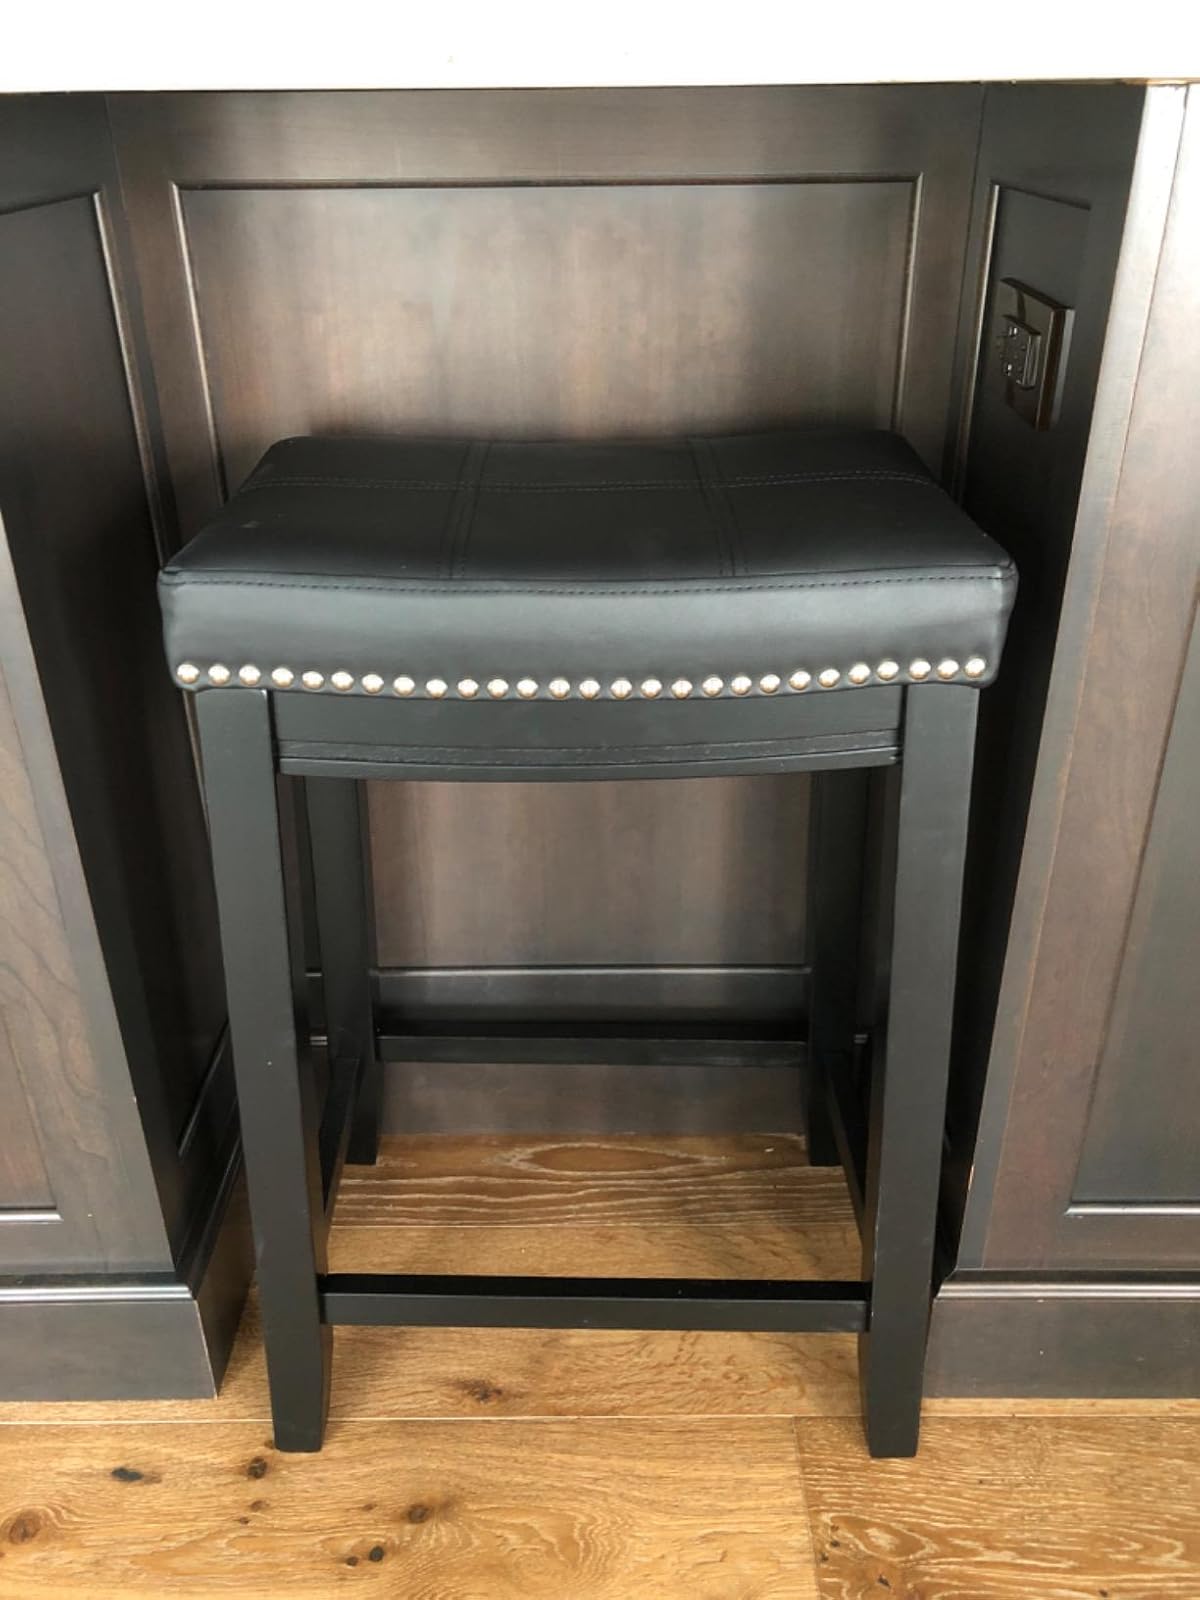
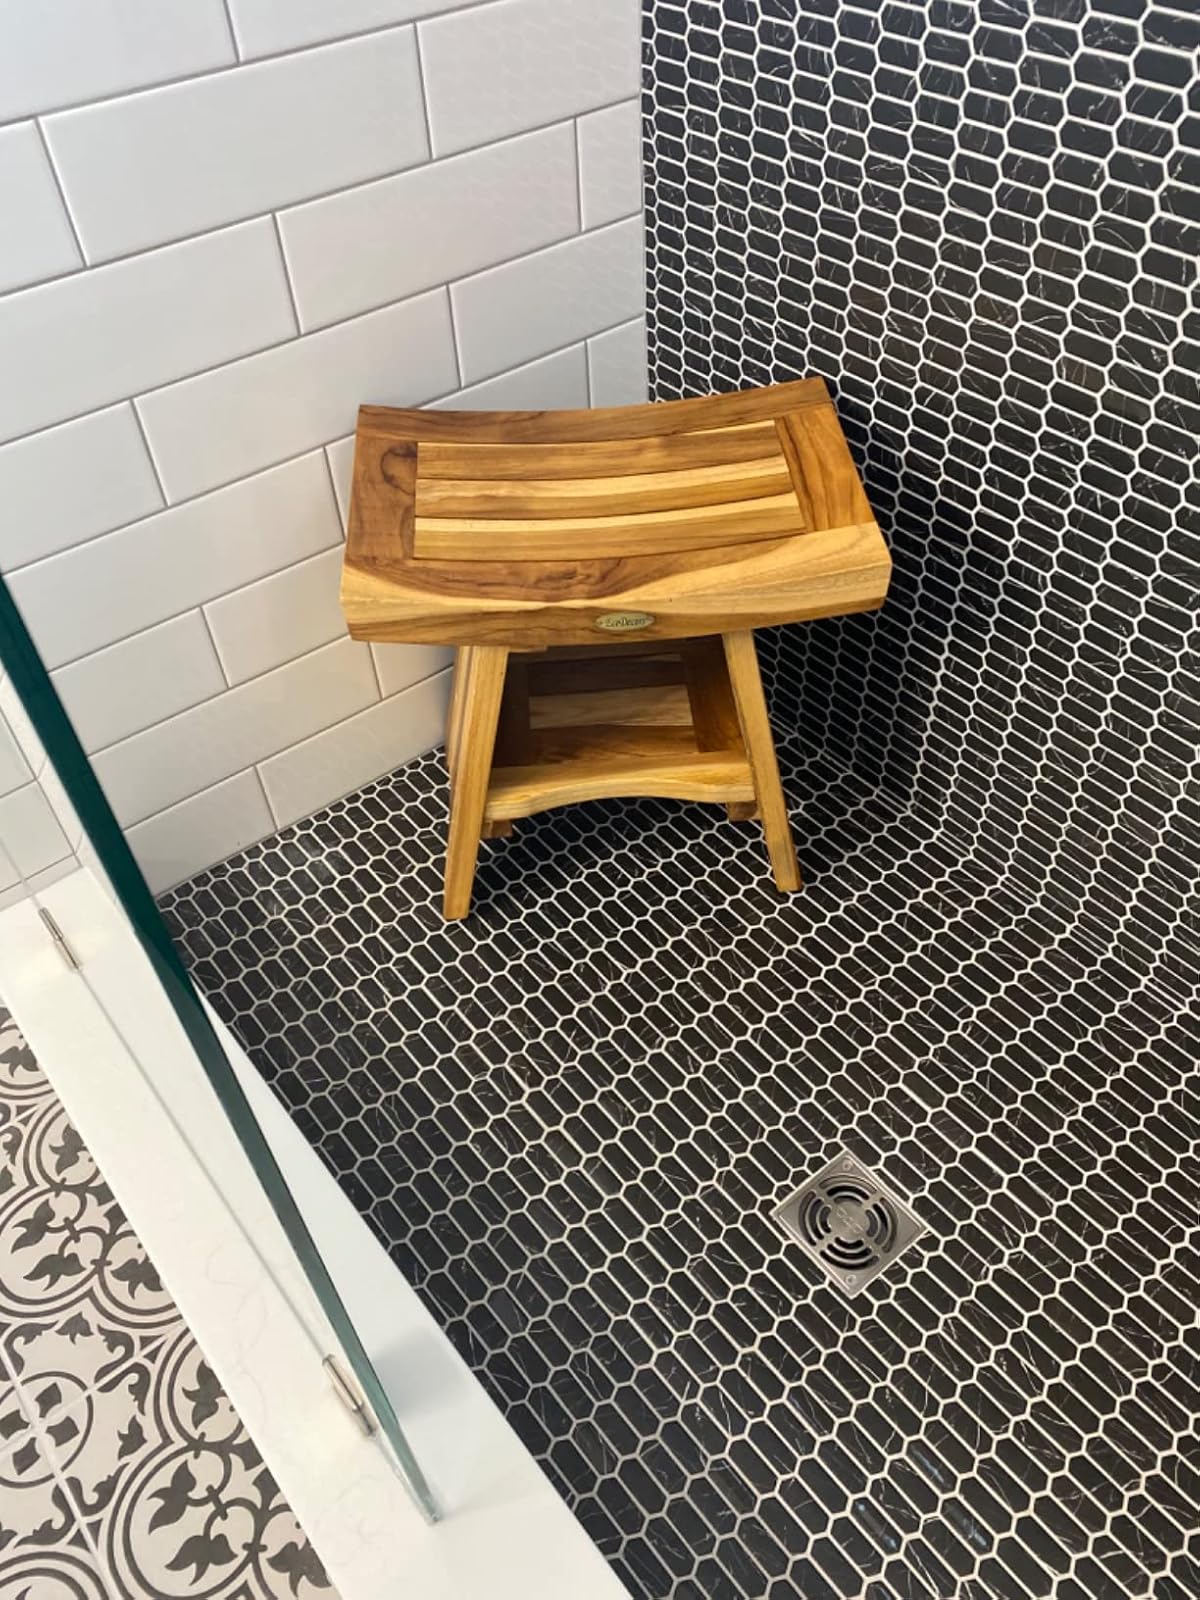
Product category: stool
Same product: no